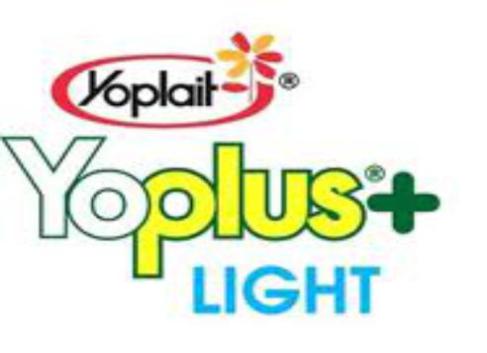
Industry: Leisure